Daimler armoured car

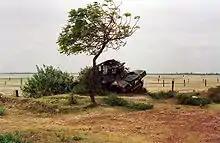
A knocked out Daimler armoured car of the Sri Lankan Army at Elephant Pass

The Ceylon Army received twelve Daimlers in 1959 with the establishment of its 1st Reconnaissance Regiment. The Daimlers served with the Sri Lanka Armoured Corps till the late 1990s having served with the 1st Reconnaissance Regiment in the 1971 JVP insurrection and early part of the Sri Lankan civil war most notably during the First Battle of Elephant Pass in which at least one Daimler was knocked out.